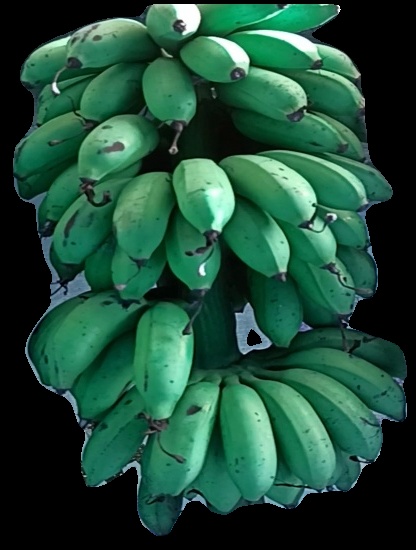
Variety: rasbale
Grade: grade2